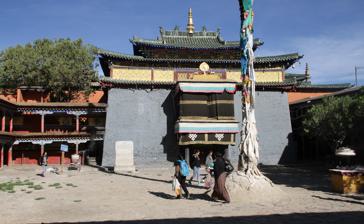
Building: Shalu Monastery
Country: China
Year built: 1040
Tibetan Buddhist monastery near Shigatse, Tibet, China Shalu Monastery Tibetan transcription(s) Tibetan : ཞྭ་ལུ། Wylie transliteration : Zhwa-lu Official transcription (China): Xalu THL : Zhalu Other transcriptions: Shalu Chinese transcription(s) Traditional : 夏魯寺 Simplified : 夏鲁寺 Pinyin : Xiàlǔ Sì Religion Affiliation Tibetan Buddhism Sect Shalu Sakya Location Location Shigatse Prefecture , Tibet , China Architecture Founder Chetsun Sherab Jungnay Part of a series on Tibetan Buddhism Schools Nyingma Kadam Sakya Bodong Kagyu Jonang Gelug Rimé Key personalities First dissemination Padmasambhāva Śāntarakṣita Kamalaśīla Songtsen Gampo Trisong Detsen Ralpacan Second dissemination Atiśa Talika Abhayakirti Niguma Sukhasiddhi Milarepa Nyingma Yeshe Tsogyal Longchenpa Jigme Lingpa Patrul Rinpoche Dudjom Lingpa Mipham Kagyu Marpa Rangjung Dorje Jonang Dolpopa Taranatha Sakya Sakya Pandita Gorampa Bodongpa Samding Dorje Phagmo Gelugpa Je Tsongkhapa 5th Dalai Lama 13th Dalai Lama 14th Dalai Lama 10th Panchen Lama Teachings General Buddhist Three marks of existence Skandha Cosmology Saṃsāra Rebirth Bodhisattva Dharma Dependent origination Karma Tibetan Four Tenets system Rangtong-Shentong Svatantrika-Prasaṅgika distinction Nyingma Dzogchen Pointing-out instruction Practices and attainment Lamrim Pāramitās Bodhicitta Avalokiteśvara Meditation Laity Vajrayana Tantra techniques Deity yoga Guru yoga Dream yoga Thukdam Buddhahood Major monasteries Tradruk Drepung Dzogchen Ganden Jokhang Kumbum Labrang Mindrolling Namgyal Narthang Nechung Pabonka Palcho Ralung Ramoche Rato Sakya Sanga Sera Shalu Tashi Lhunpo Tsurphu Yerpa Institutional roles Dalai Lama Panchen Lama Lama Karmapa Rinpoche Geshe Tertön Tulku Western tulku Festivals Chotrul Duchen Dajyur Galdan Namchot Losar Dosmoche Monlam Sho Dun Losoong Texts Kangyur Tengyur Tibetan Buddhist canon Mahayana sutras Nyingma Gyubum Art Sand mandala Thangka Wall paintings Ashtamangala Tree of physiology Festival thangka Mani stone History and overview History Timeline Outline Culture Index of articles v t e Shalu Monastery ( Tibetan : ཞྭ་ལུ། , Wylie : zhwa lu ) is small monastery 22 kilometres (14 mi) south of Shigatse in Tibet . Founded in 1040 by Chetsun Sherab Jungnay , for centuries it was renowned as a centre of scholarly learning and psychic training and its mural paintings were considered to be the most ancient and beautiful in Tibet. Shalu was the first of the major monasteries to be built by noble families of the Tsangpa during Tibet's great revival of Buddhism , and was an important center of the Sakya tradition. A 14th-century depiction of the 11th abbot of Shalu Buton Rinchen (left) and his successor, a wall painting inside the monastery Young Monk in Shalu Monastery, 2006 Repair and reconstruction Repair and reconstruction of Shalu Monastery began on May 13, 2009, according to the Chinese government Xinhua online news. "The project, one of Tibet's biggest heritage renovation projects under the 11th Five Year Plan (2006–2010), involves reinforcement of its buildings, maintenance of sewage treatment facilities and improvement of fire and flood control systems", a prefectural government official said. It is planned to spend more than 16 million RMB yuan on the project. Further reading Vitali, Roberto. 1990. Early Temples of Central Tibet . Serindia Publications. London. ISBN 0-906026-25-3 . Chapter Four: "Shalu Serkhang and the Newar Style of the Yüan Court." Pages 89–122. von Schroeder, Ulrich. 2001. Buddhist Sculptures in Tibet . Vol. One: India & Nepal ; Vol. Two: Tibet & China . (Volume One: 655 pages with 766 illustrations; Volume Two: 675 pages with 987 illustrations). Hong Kong: Visual Dharma Publications, Ltd. ISBN 962-7049-07-7 . Zhwa lu («shalu») monastery, pp. 554, 922, 925, 1085, 1088, 1129: Zhwa lu gSer khang («shalu serkhang»), 554, 842, 922, 925; Figs. XIV–14–16, XV–8. Jo khang («jokhang»), p. 922; Pls. 47C, 229A, 230C, 231B, 231D, 314A, 329E. gNyer khang byan g («nyerkhang chang»); Pls. 268C–D, 301A, 313A, 324E. gTsug la g khang («tsuglakhang»); Pl. 292A. Yum chen mo lha khang («yum chenmo lhakhang»), pp. 842–843; Figs. XIII–14–16. gZhal yas lha khang byang («shalye lhakhang chang»), pp. 439, 441, 913, 922; Figs. VII–3–4, XV–2; Pls. 169A, 169B, 229B, 229C, 230A, 230B, 231A, 231E, 322B. gZhal yas lha khang lh o («shalye lhakhang lho»), pp. 922, 1129; Pls. 232B–C, 233B–C, 234B, 252D–F, 315A, 315B, 315C, 315D, 315E, 318D, 318E. Notes